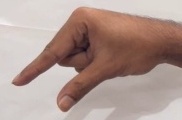
ASL sign: Q